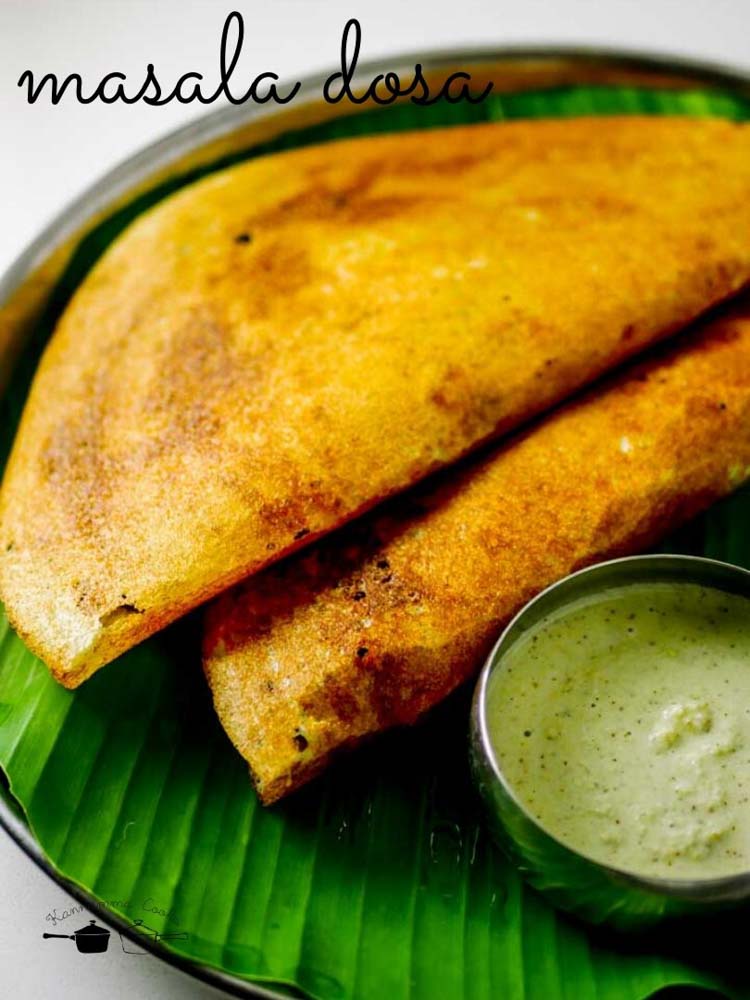
Dish: masala_dosa